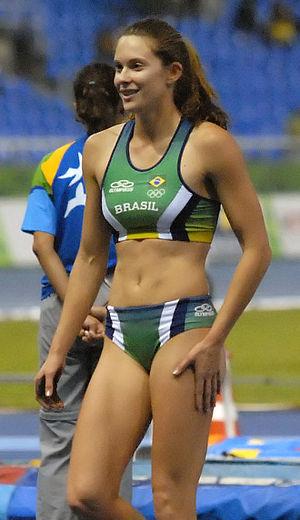
Le concours du saut à la perche féminin de la Ligue de Diamant 2010 s'est déroulé du 14 mai au 19 août 2010. La compétition a successivement fait étape à Doha, Rome, Eugene, Gateshead, Monaco et Stockholm, la finale se déroulant à Zürich. L'épreuve est remportée par la Brésilienne Fabiana Murer, vainqueur de quatre courses en sept meetings.